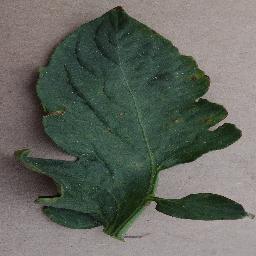
Label: Tomato___Bacterial_spot